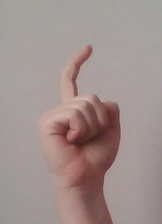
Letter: ra